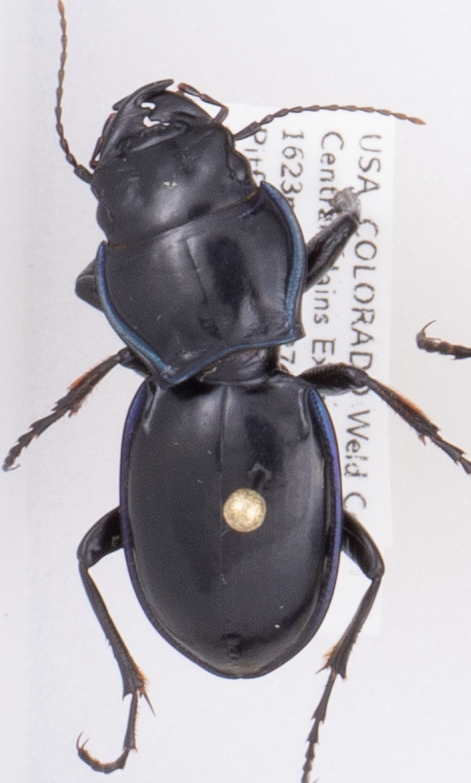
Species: Pasimachus elongatus
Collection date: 2018-07-19
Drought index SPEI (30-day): -0.9
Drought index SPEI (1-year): -0.1
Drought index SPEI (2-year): -0.46